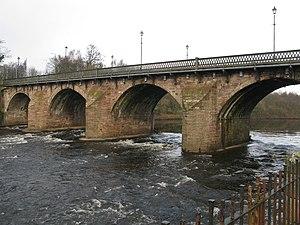
Les Puritains d'Écosse, plus rarement intitulé Le Vieillard des tombeaux ou les Presbytériens d'Écosse, est un roman historique de l'auteur écossais Walter Scott. Il compose avec Le Nain noir la première série des Contes de mon hôte. Les deux romans sont publiés ensemble en 1816 sous le pseudonyme de Jedediah Cleishbotham, et non sous la signature habituelle « l'auteur de Waverley ».
La bataille de Bothwell Bridge, ou de Bothwell Brigg, ou de Bothwell Brig, oppose en Écosse, non loin de Hamilton, le 22 juin 1679, les troupes royalistes du duc de Monmouth aux rebelles covenantaires, qui sont mis en déroute.